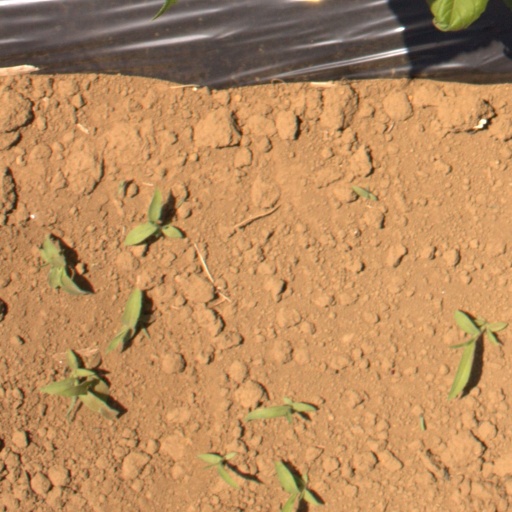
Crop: Jerusalem artichoke